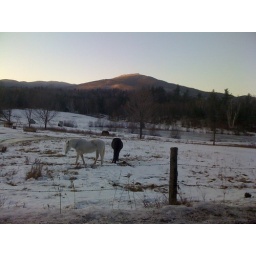
horses and mountain near the cabin in Keene